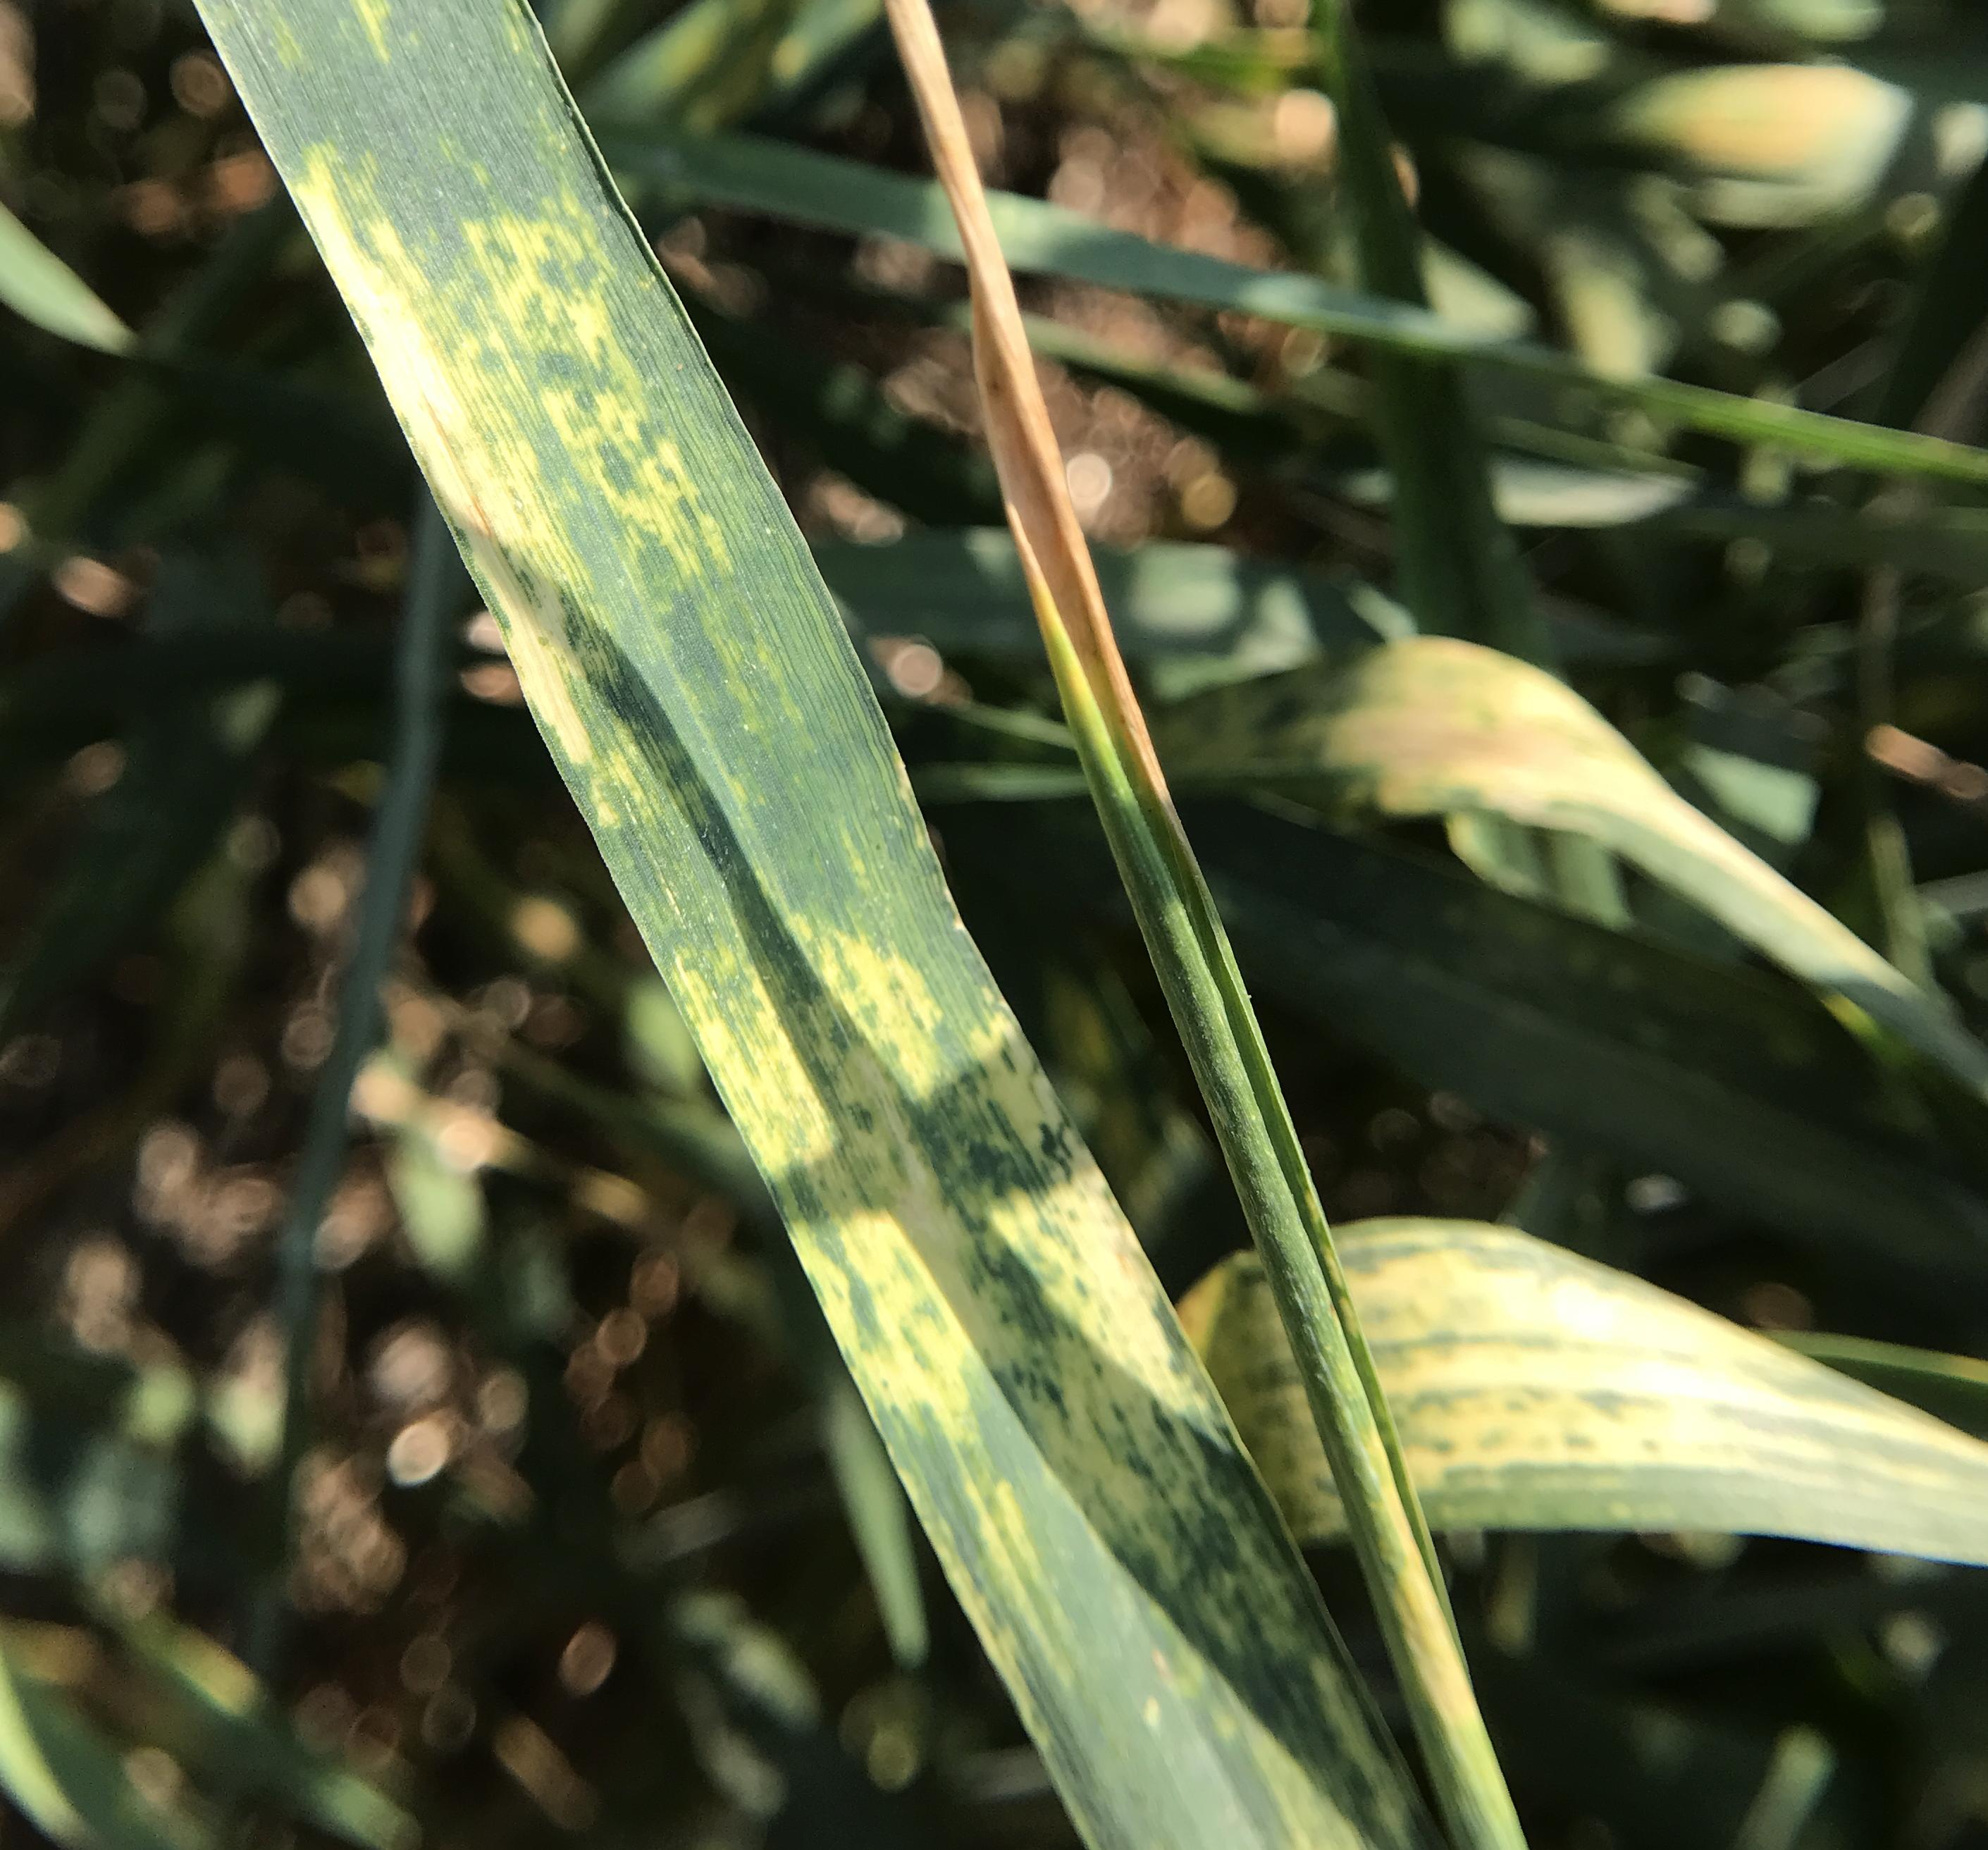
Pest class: cereal_grass_aphid